Morris Park, Bronx

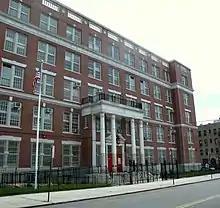
Public School 83

Morris Park is named after John Albert Morris, who built the Morris Park Racecourse, which existed from 1889 until 1910. In 1890, the Morris Park Racecourse hosted both the Preakness and the Belmont Stakes; the latter continued to be run there until 1905. The track was later used for auto racing and was the site of the first public air show. After a 1910 fire, the property was divided into lots for the current neighborhood. Several streets in Morris Park, including Cruger, Holland, Radcliff, Colden, Paulding, and Hone Avenues, are named after mayors of New York City during the 18th and 19th centuries.